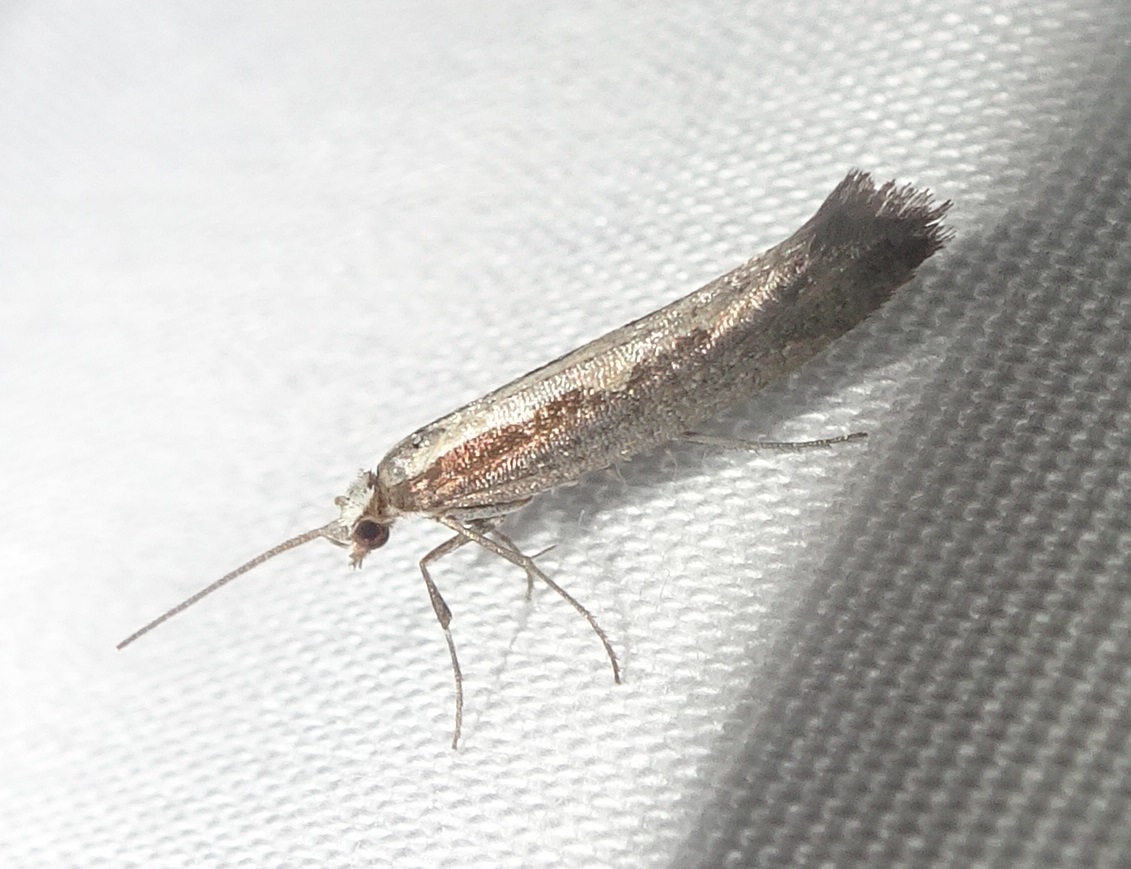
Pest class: diamondback_moth